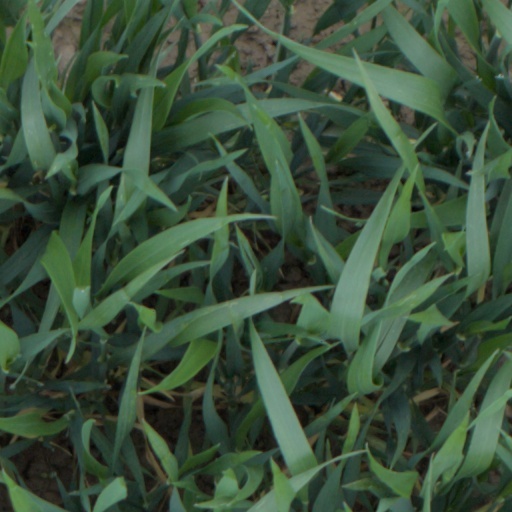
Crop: wheat